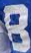
Number: 8